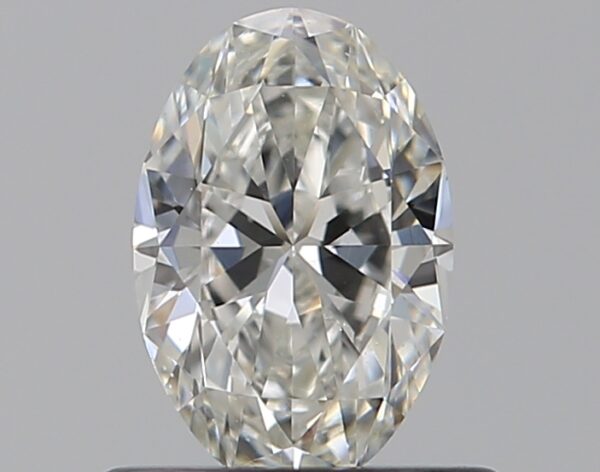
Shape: oval
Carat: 0.51
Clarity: VS2
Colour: G
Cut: EX
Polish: EX
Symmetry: VG
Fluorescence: ST
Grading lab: GIA
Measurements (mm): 6.54 x 4.35 x 2.69